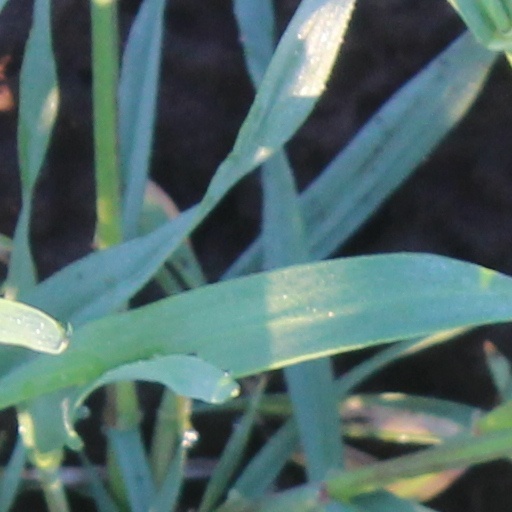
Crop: wheat